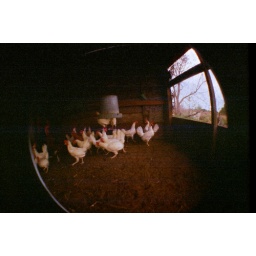
too many pictures in grandaddys hen house